Abbi Jacobson

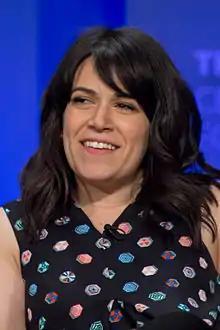
Jacobson at the 2015 PaleyFest

Abbi Jacobson (born 1984) is an American comedian, actress, writer, producer, and illustrator. She co-created and co-starred in the Comedy Central series "Broad City" (2014–2019) with Ilana Glazer, based on the web series of the same name. Her other roles include voicing Katie Mitchell in "The Mitchells vs. the Machines" (2021), Nya in "The Lego Ninjago Movie" (2017), and Princess Bean in the series "Disenchantment" (2018–2023), in addition to appearing in the live-action films "Person to Person" (2017) and "6 Balloons" (2018). She is a writer and co-creator of the Amazon Prime series "A League of Their Own" (2022), in which she also stars as Carson Shaw, a baseball player in the All-American Girls Professional Baseball League.